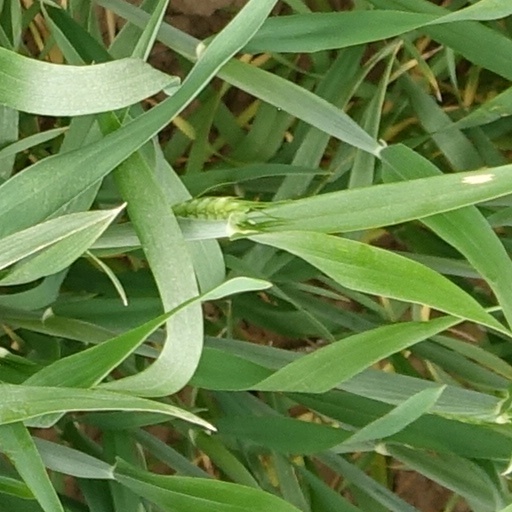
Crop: wheat